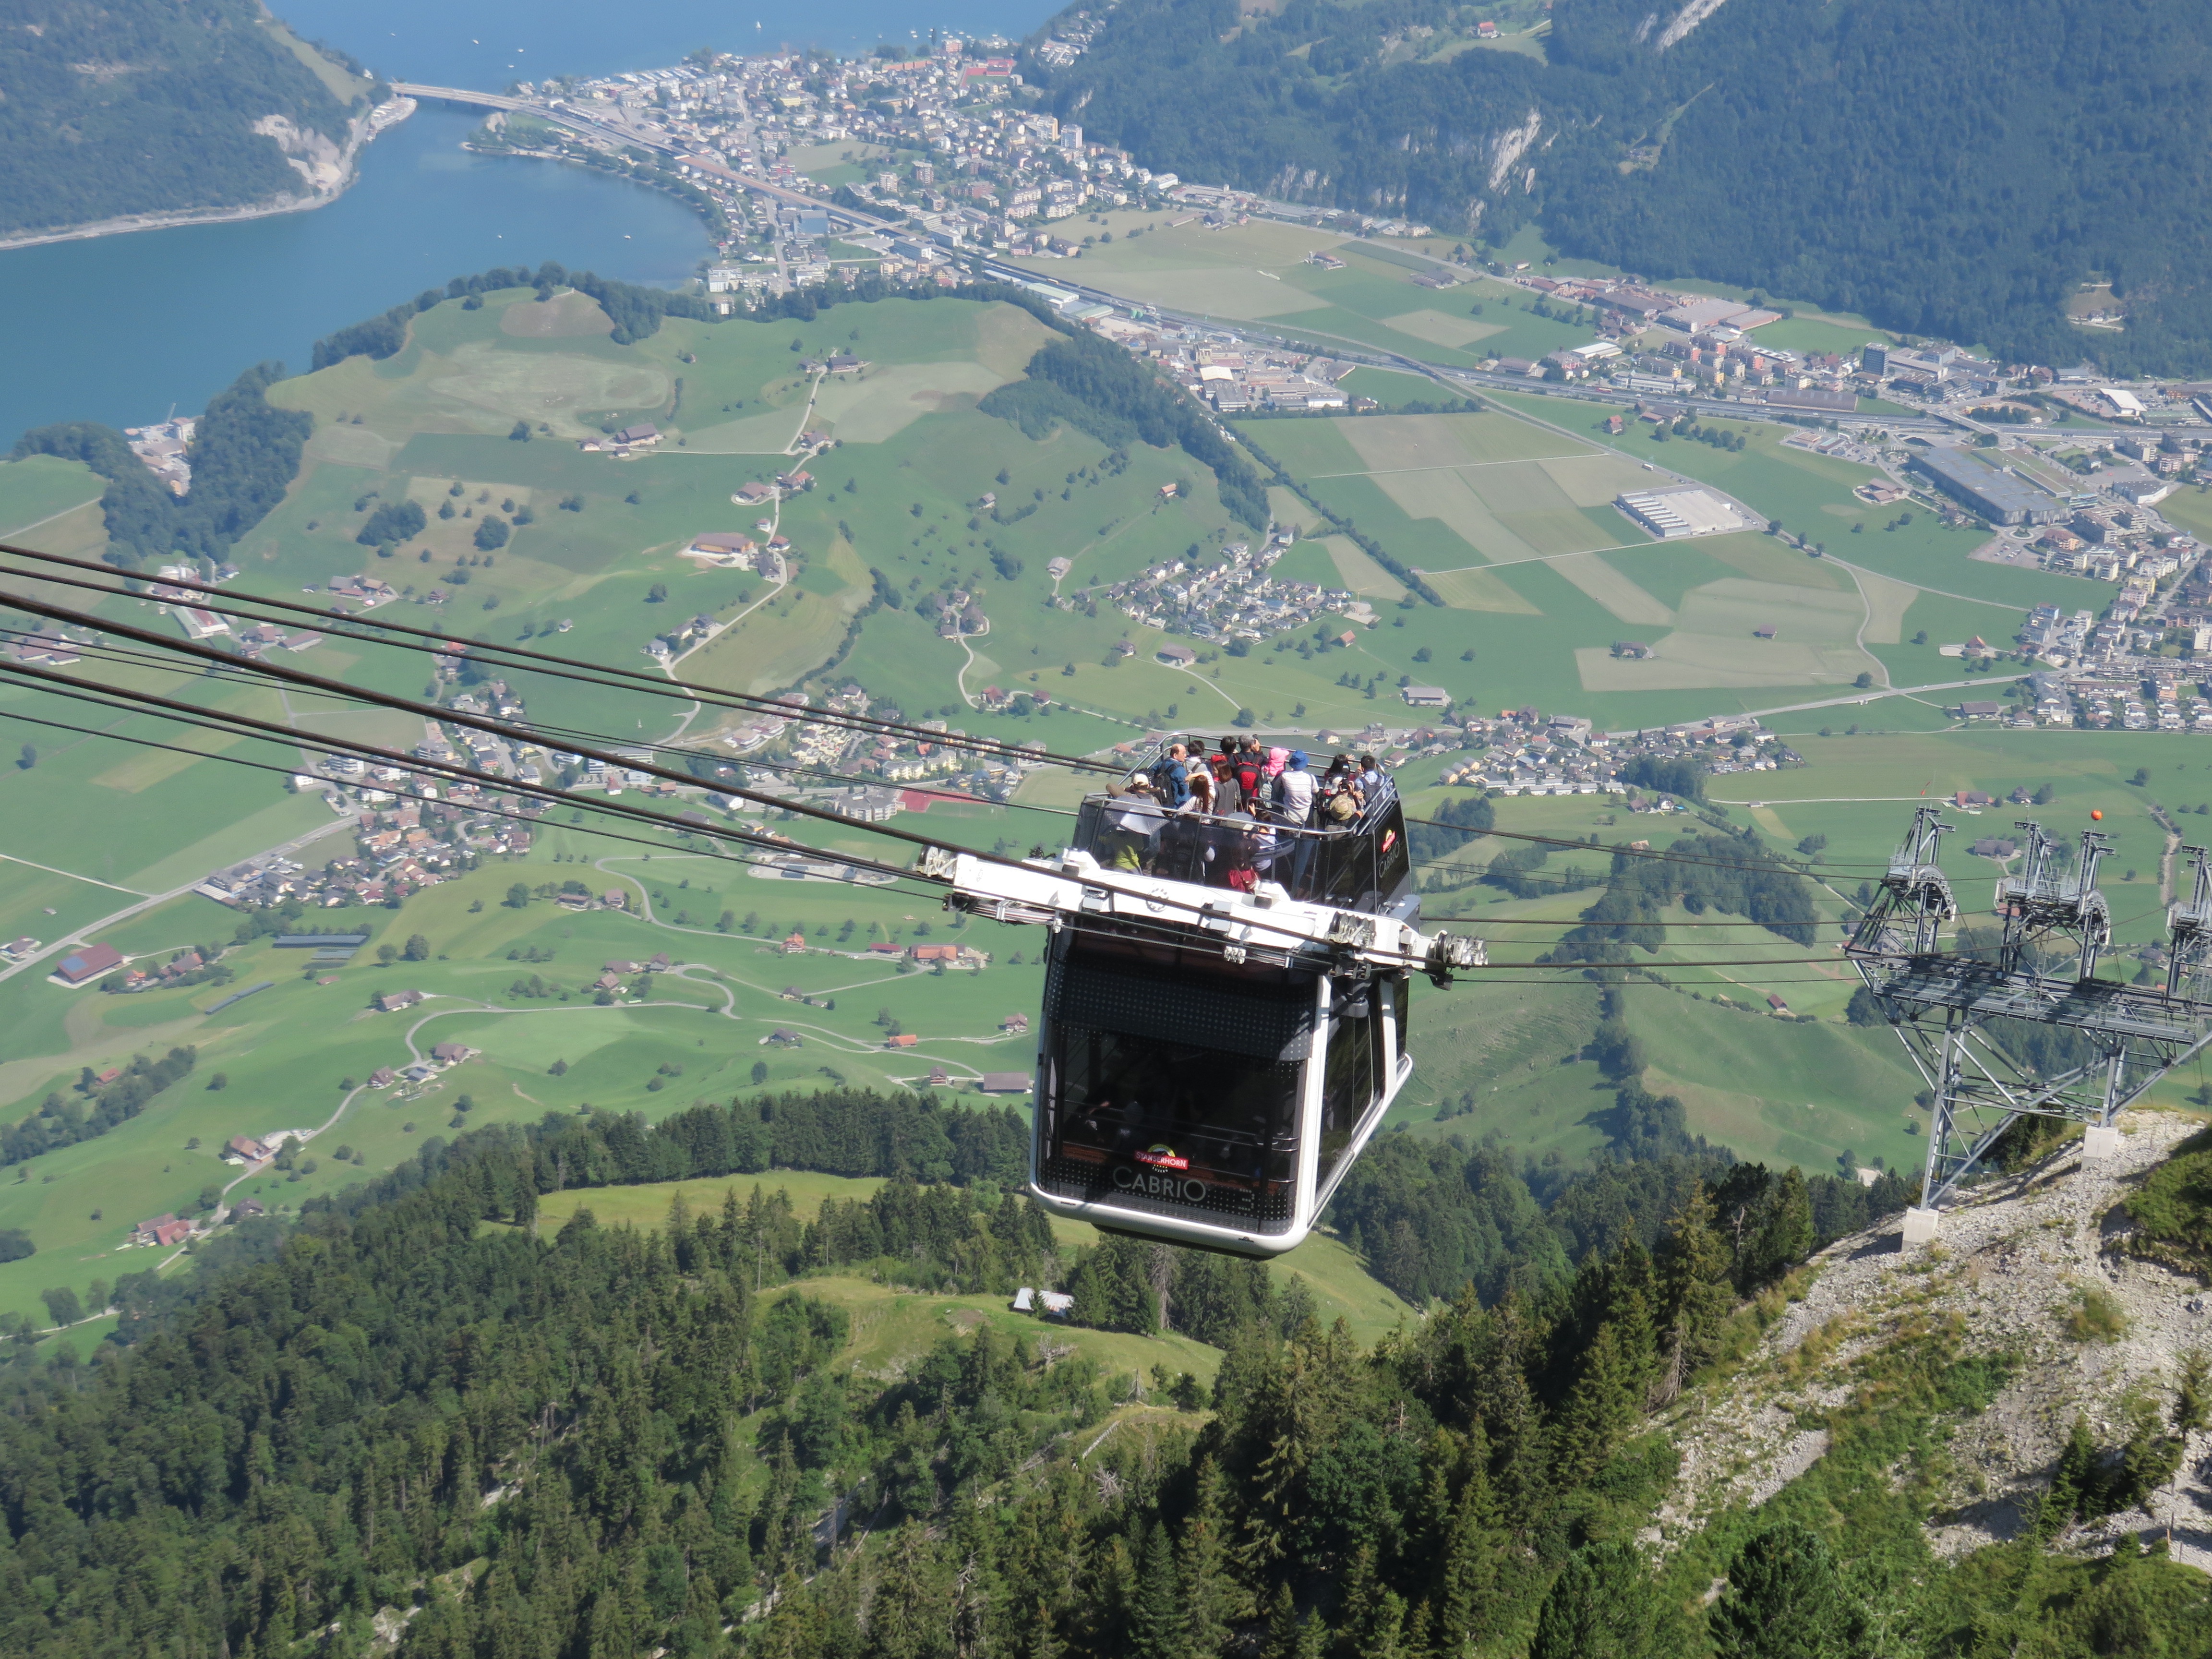
mountain, highway, mountain range, transport, fjord, cable car, height, stairs, alps, cabins, convertible, airy, bird's eye view, double decker, aerial photography, mountain pass, mountain railway, upper deck, stans, bottom station, sun deck, suspension wires, stanserhorn, mountainous landforms, rolling stock, geological phenomenon, controlled access highway, gondola roof